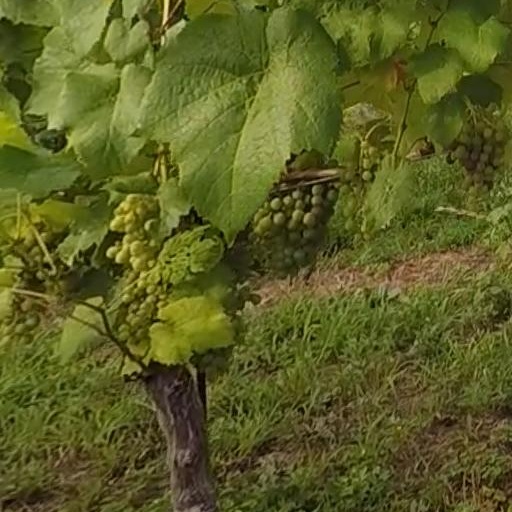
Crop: grape